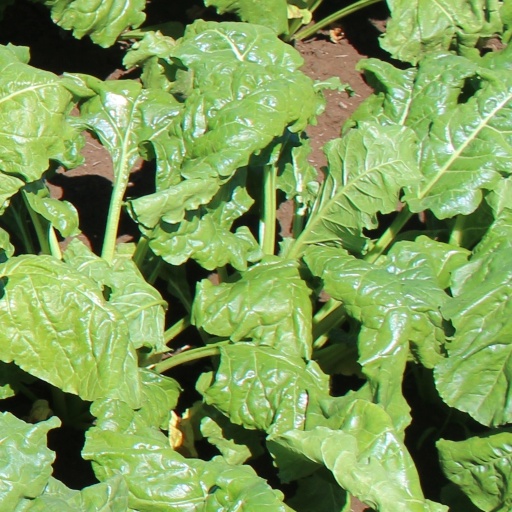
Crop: sugar beet